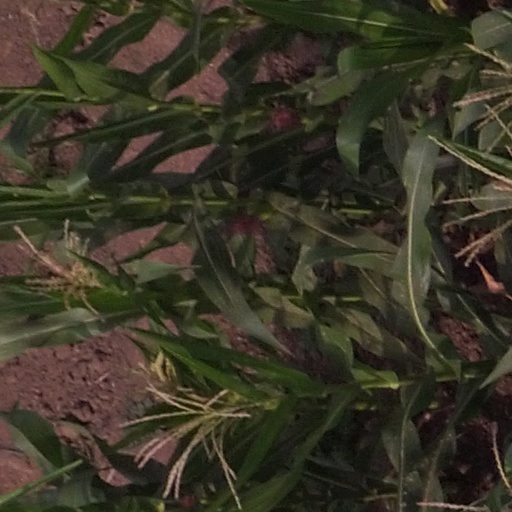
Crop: maize; corn